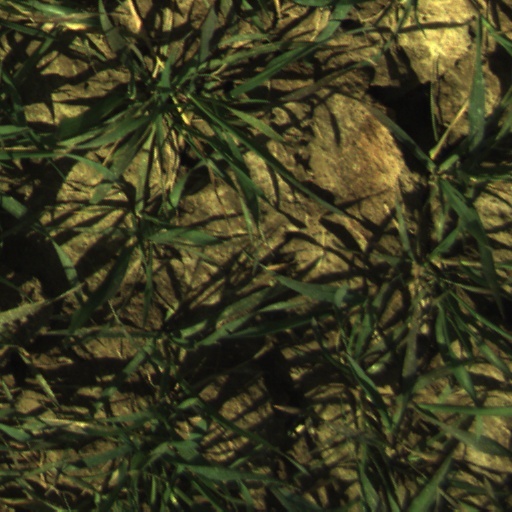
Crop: wheat